Johnny Gee

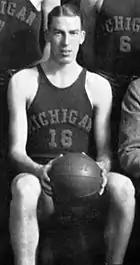
Gee, captain of the 1937 Michigan basketball team

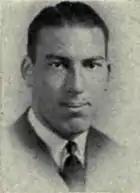
Gee's senior portrait from the University of Michigan

After graduating from high school, Gee enrolled at the University of Michigan in 1933. While attending Michigan, he played center for the Michigan Wolverines men's basketball team from 1934 to 1937. He was the tallest basketball player in the Western Conference at the time. As a sophomore, Gee was the second leading scorer on the 1934–35 Wolverines basketball team, scoring 64 points in 17 games. He added 74 points as a junior for 1935–36 basketball team and was selected as the captain of Michigan's 1936–37 team. Despite sustaining a broken nose, Gee scored 150 points in 18 games for the Wolverines during his senior year and helped lead the team to a 16–4 record.